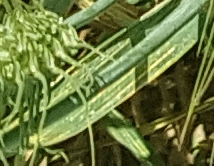
Label: Wheat___Yellow_Rust